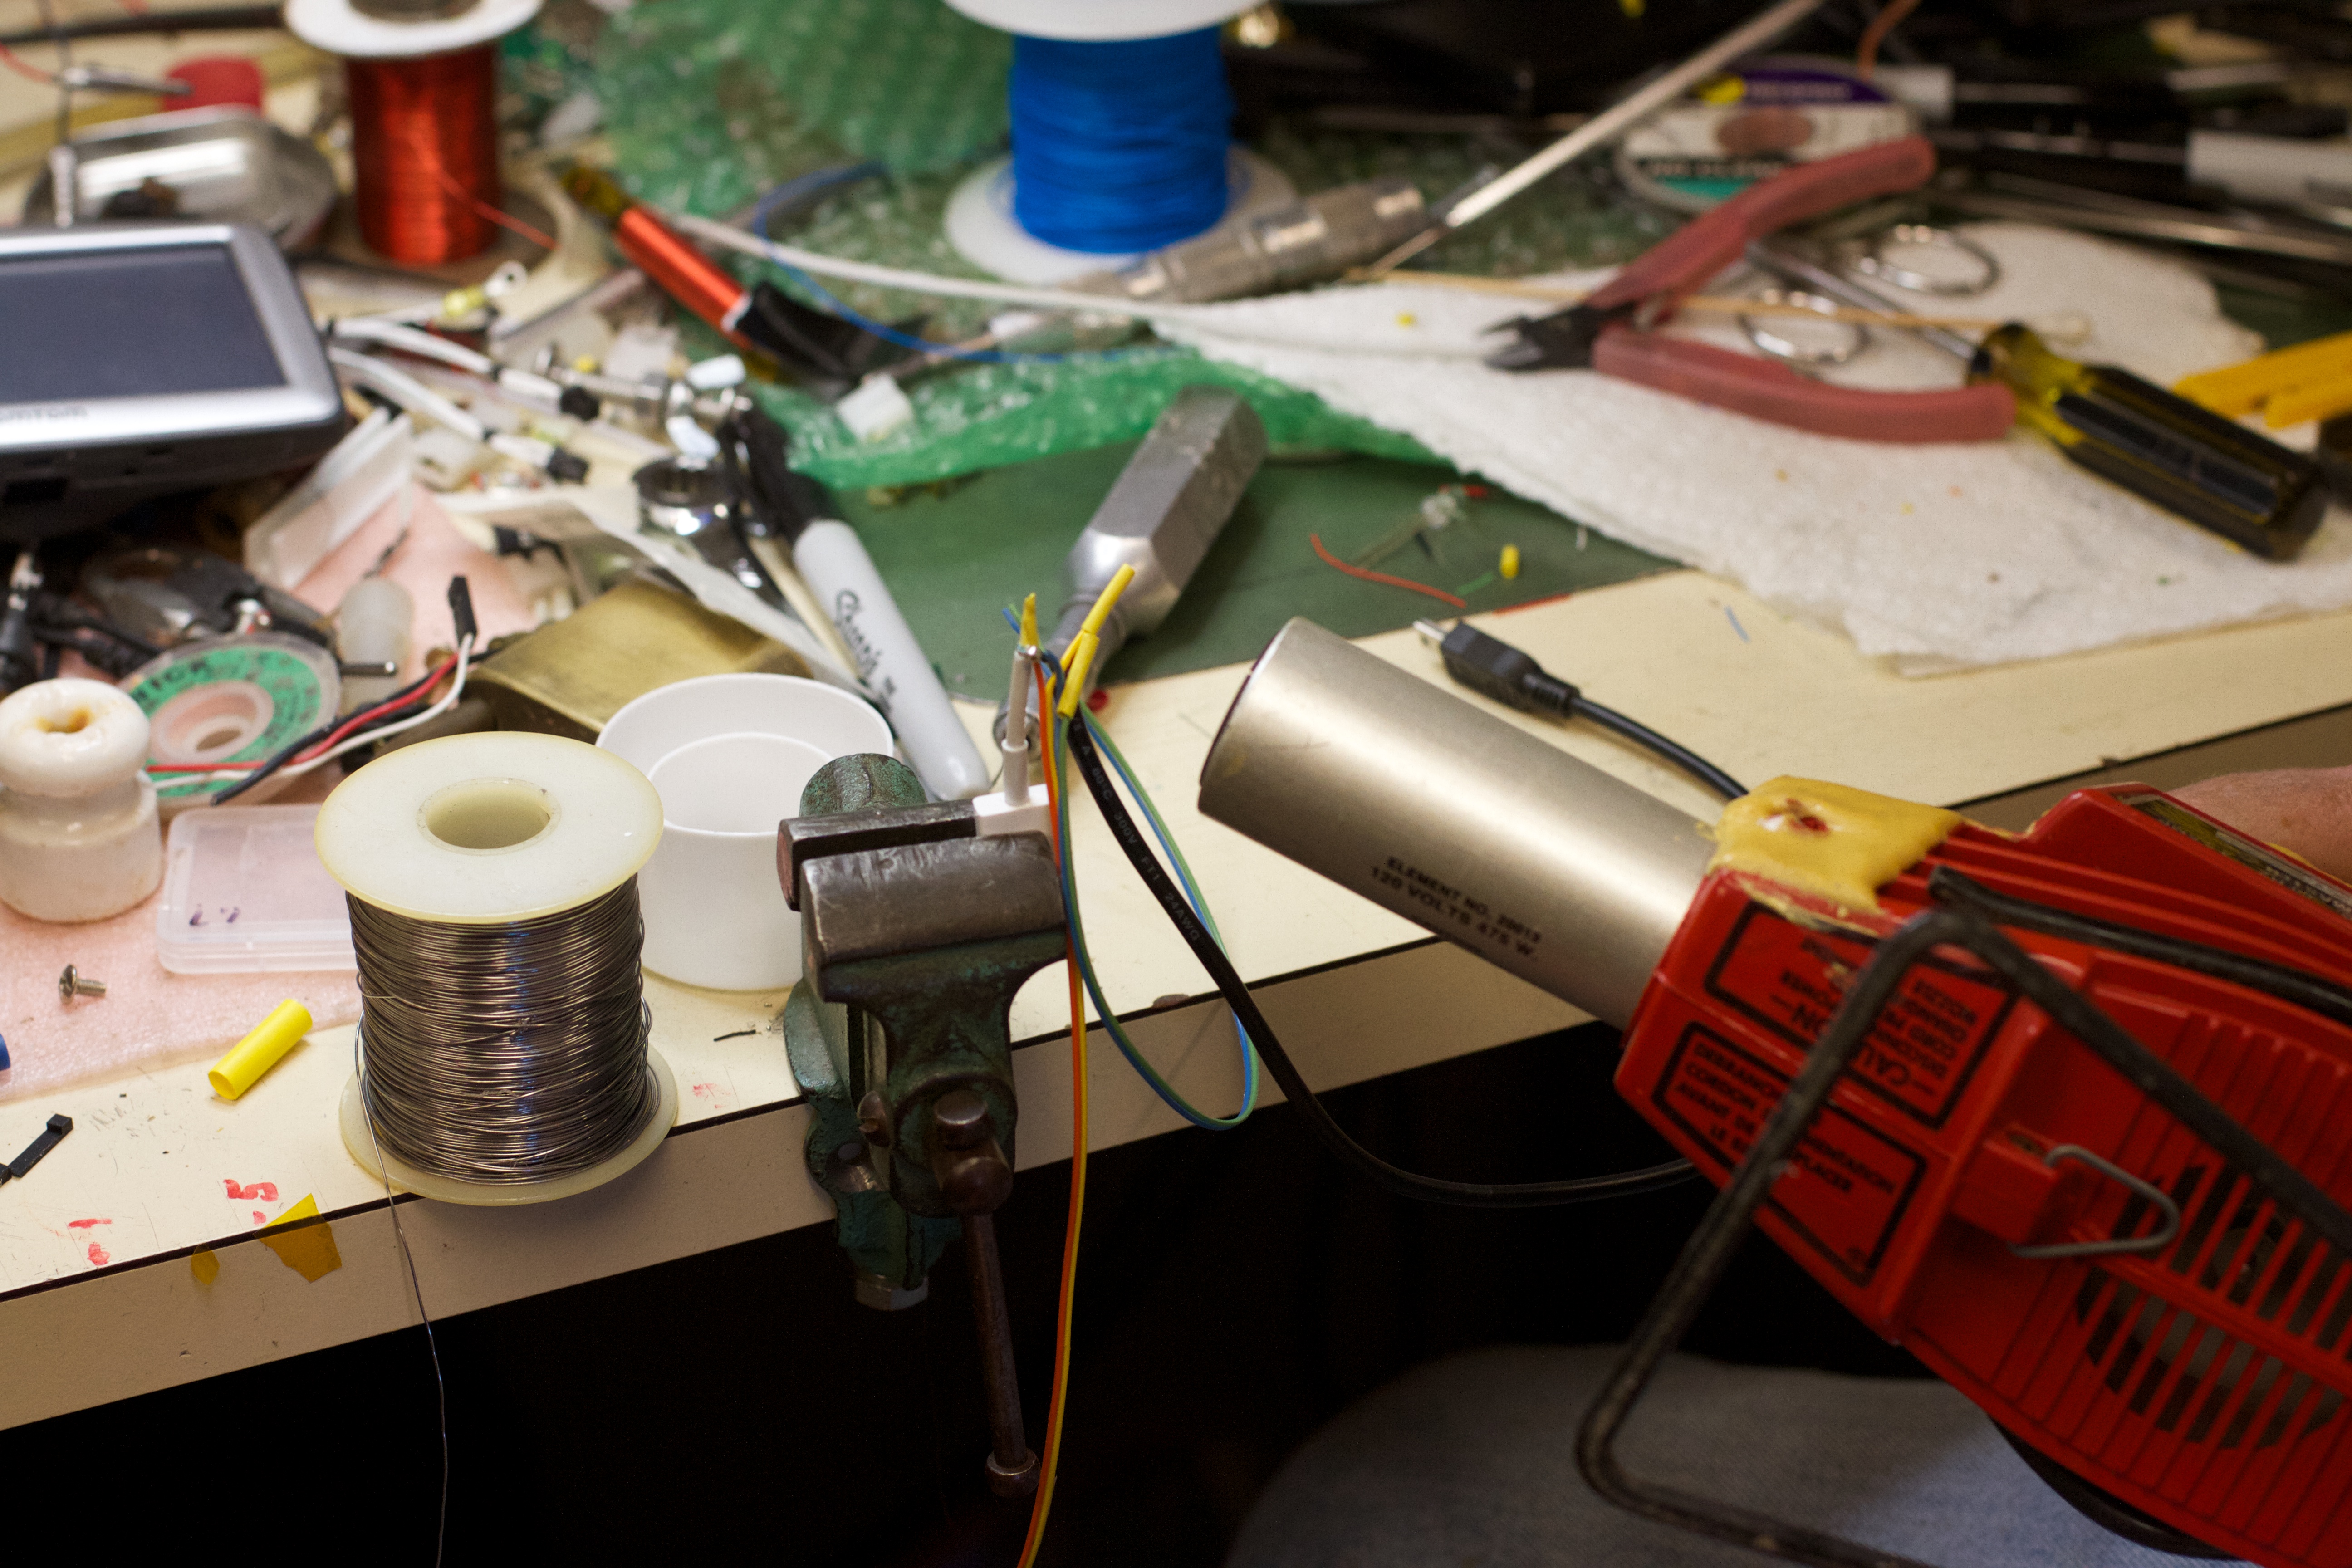
technology, vehicle, toy, art, electronics, desertweyr